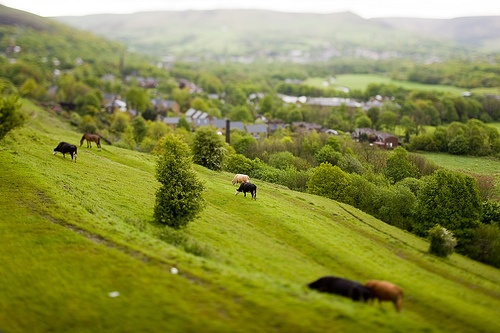
Animals grazing on a lush green hillside covered in grass.
A grassy hillside with several cows grazing on it.
A countryside of green hills and grazing animals.
Horses grazing on a grassy hillside with more hills in the background.
Cattle grazing on a hill with a grassy landscape in the background.